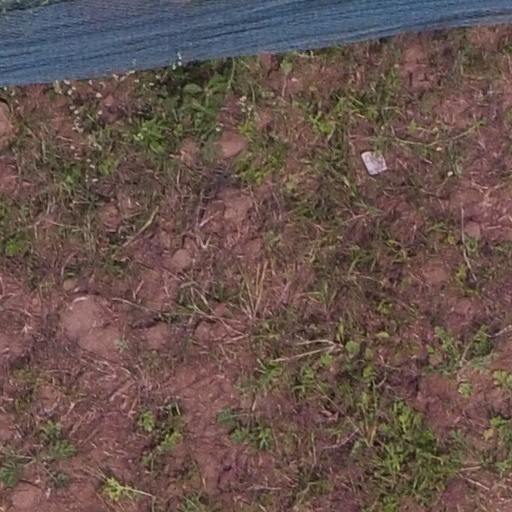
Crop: maize; corn